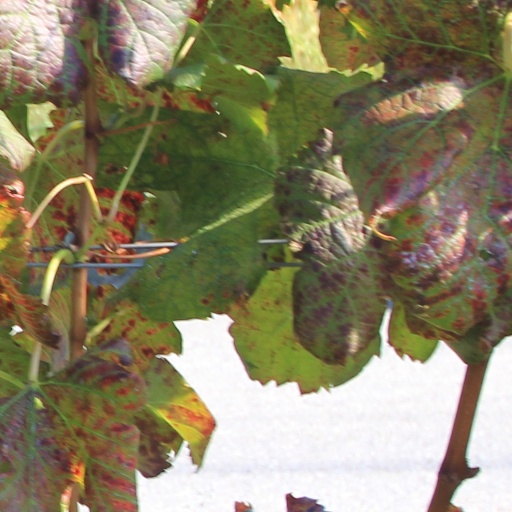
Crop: grape